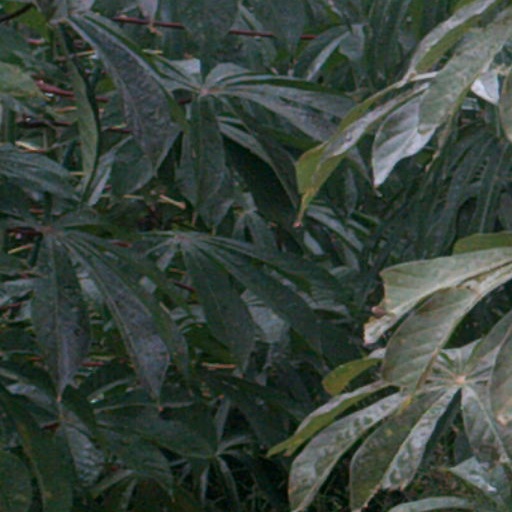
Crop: cassava